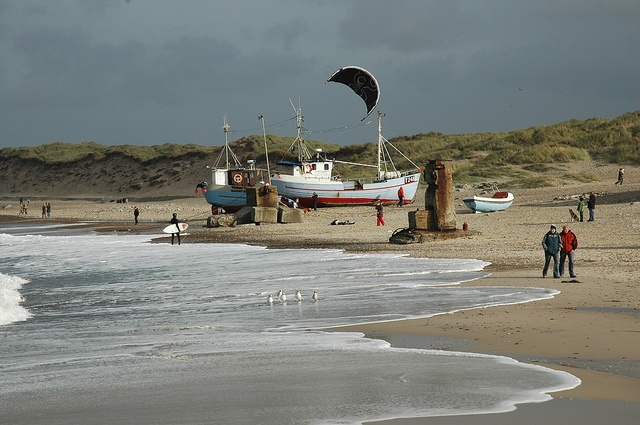
People standing on a beach next to a boat with a kite.
Boats docked in the sand surrounded by people waling along the beach.
People walking and playing along an ocean shoreline.
Boats, people, and surfers are on the beach with a dark gray sky.
a large boat on the beach near a body of water